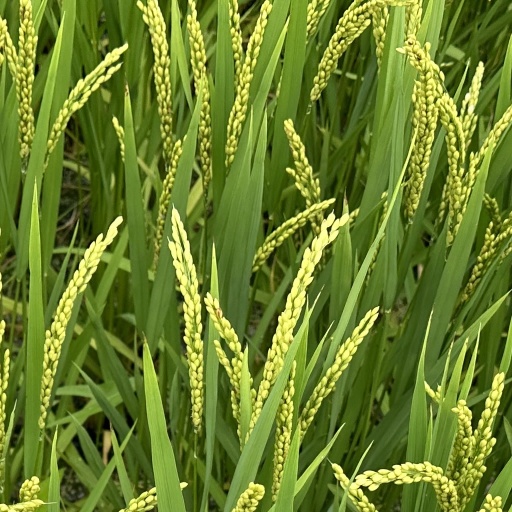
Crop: rice